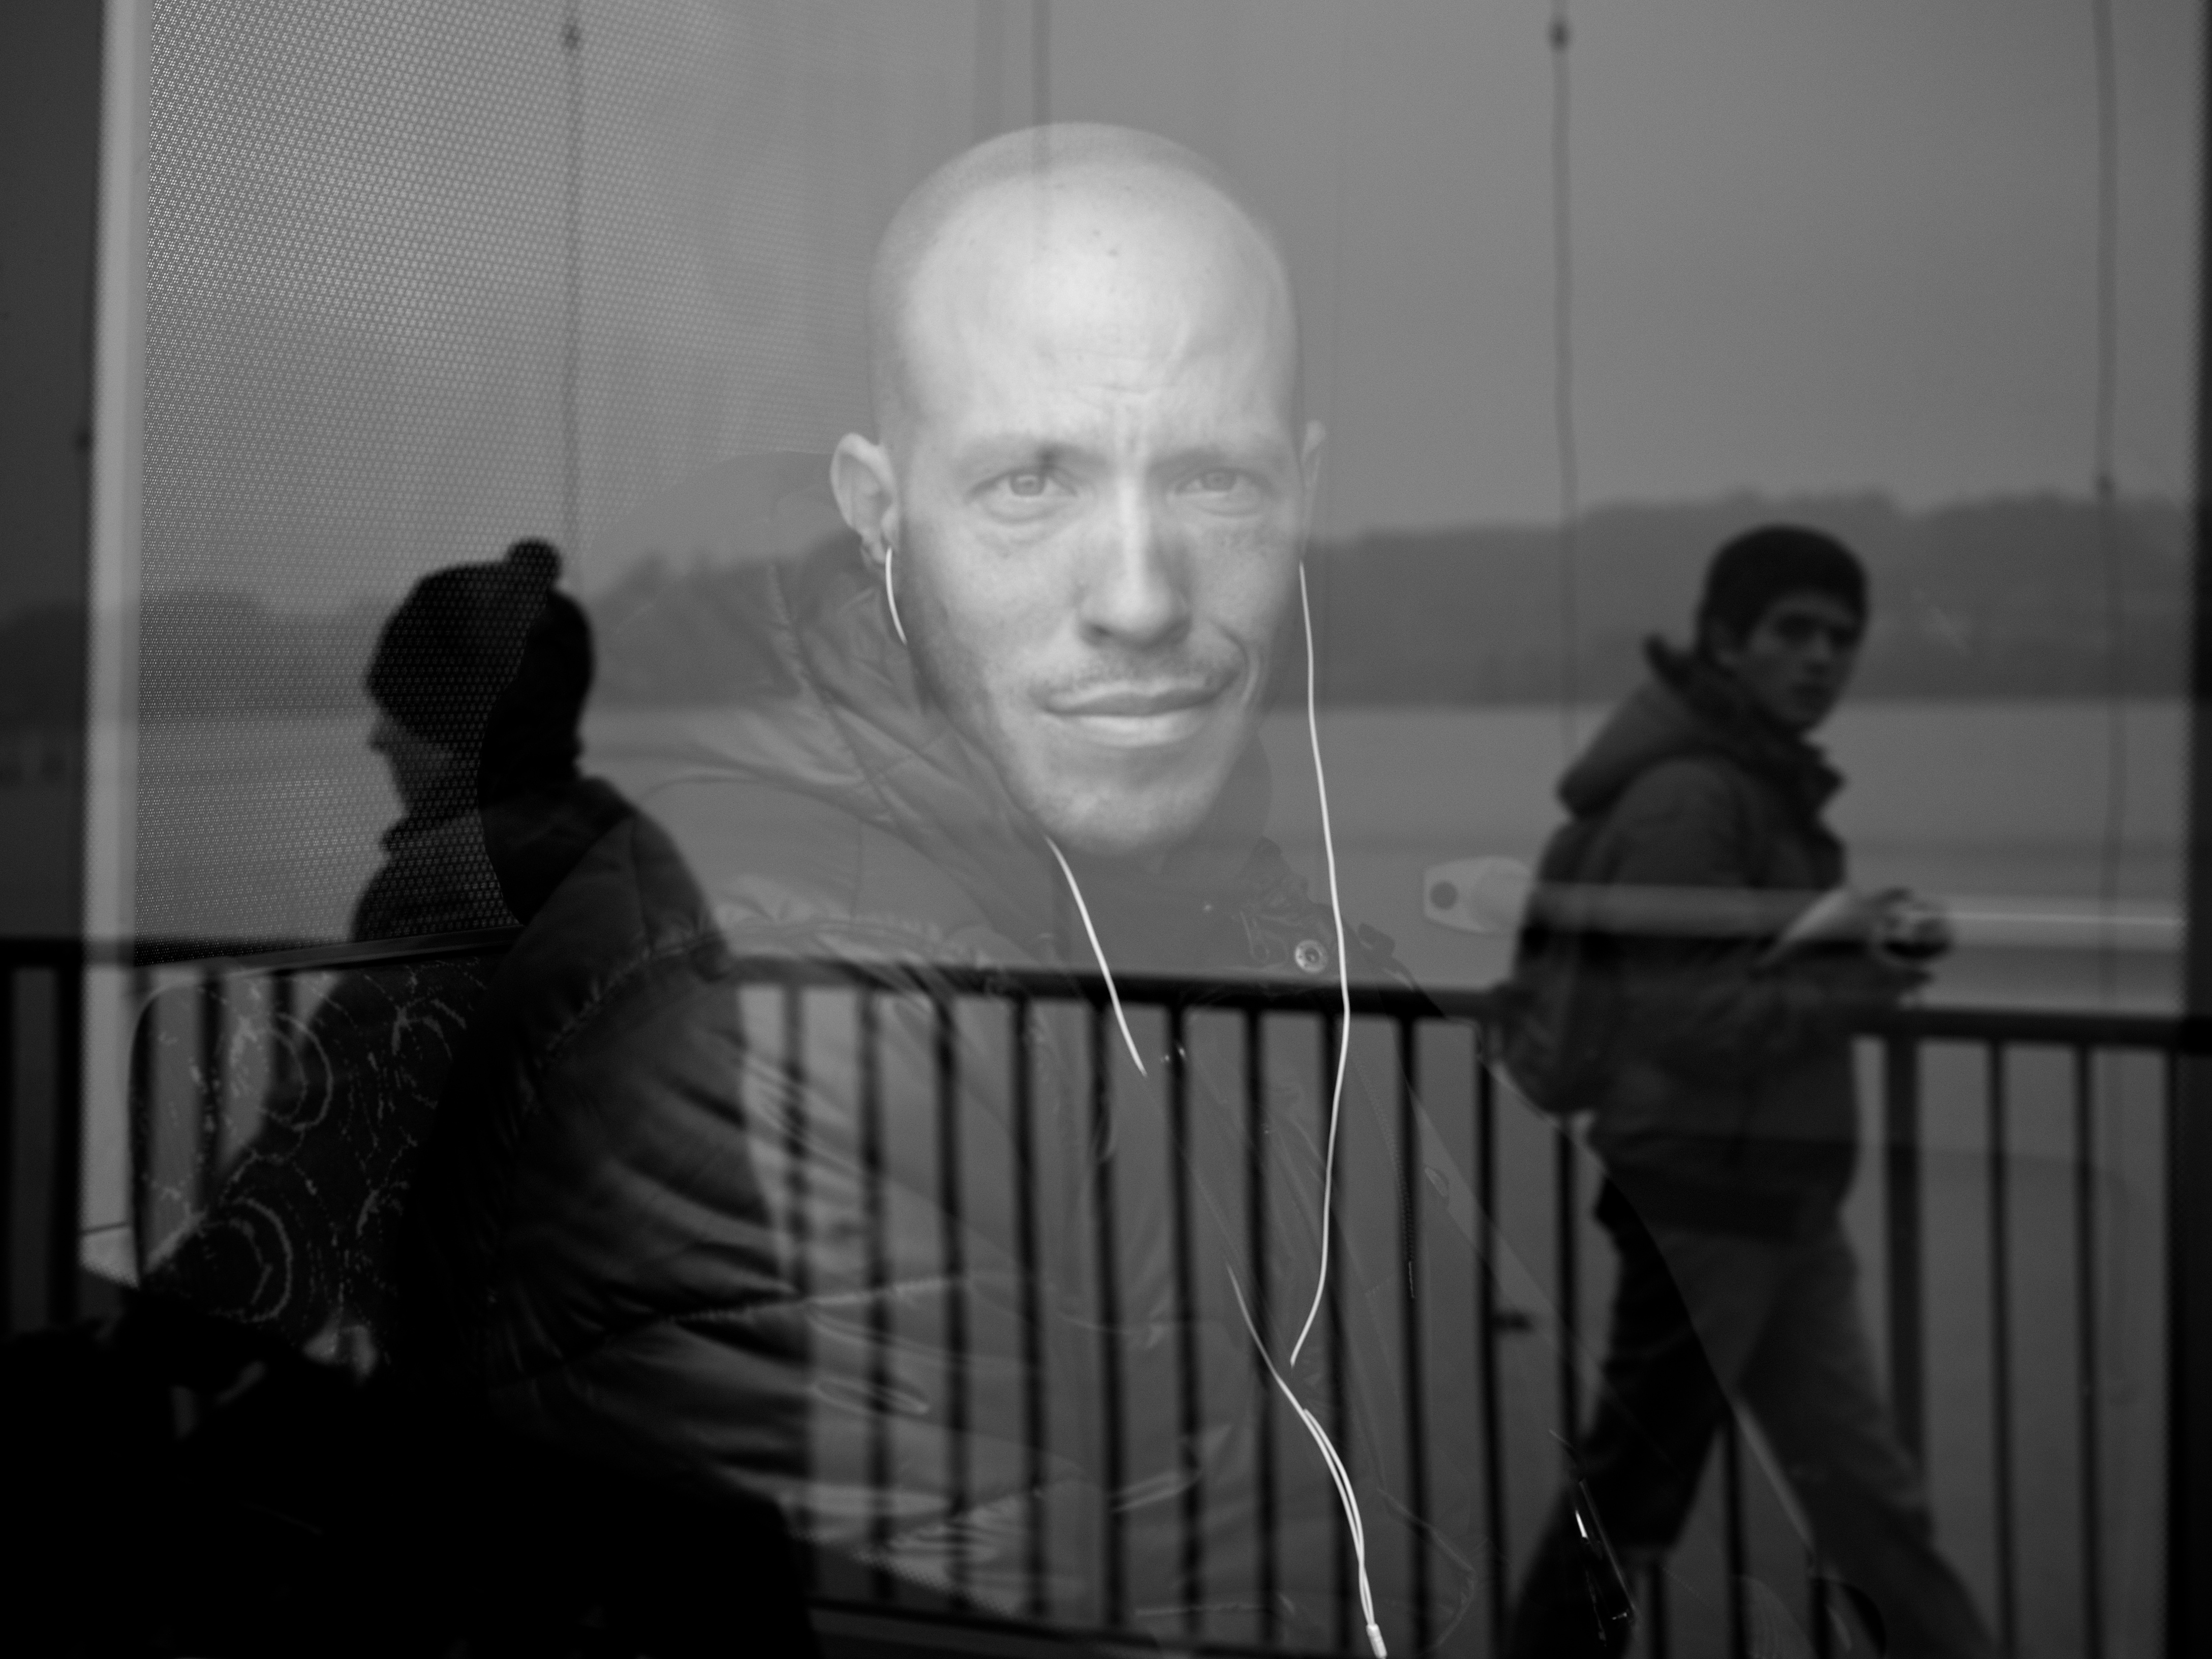
black and white, white, street, photography, ebook, training, black, monochrome, streetphotography, flickr, thomas, video, olympus, photograph, omd, fuji, leica, monochrom, leuthard, hcb, thomasleuthard, monochrome photography